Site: brandenburg
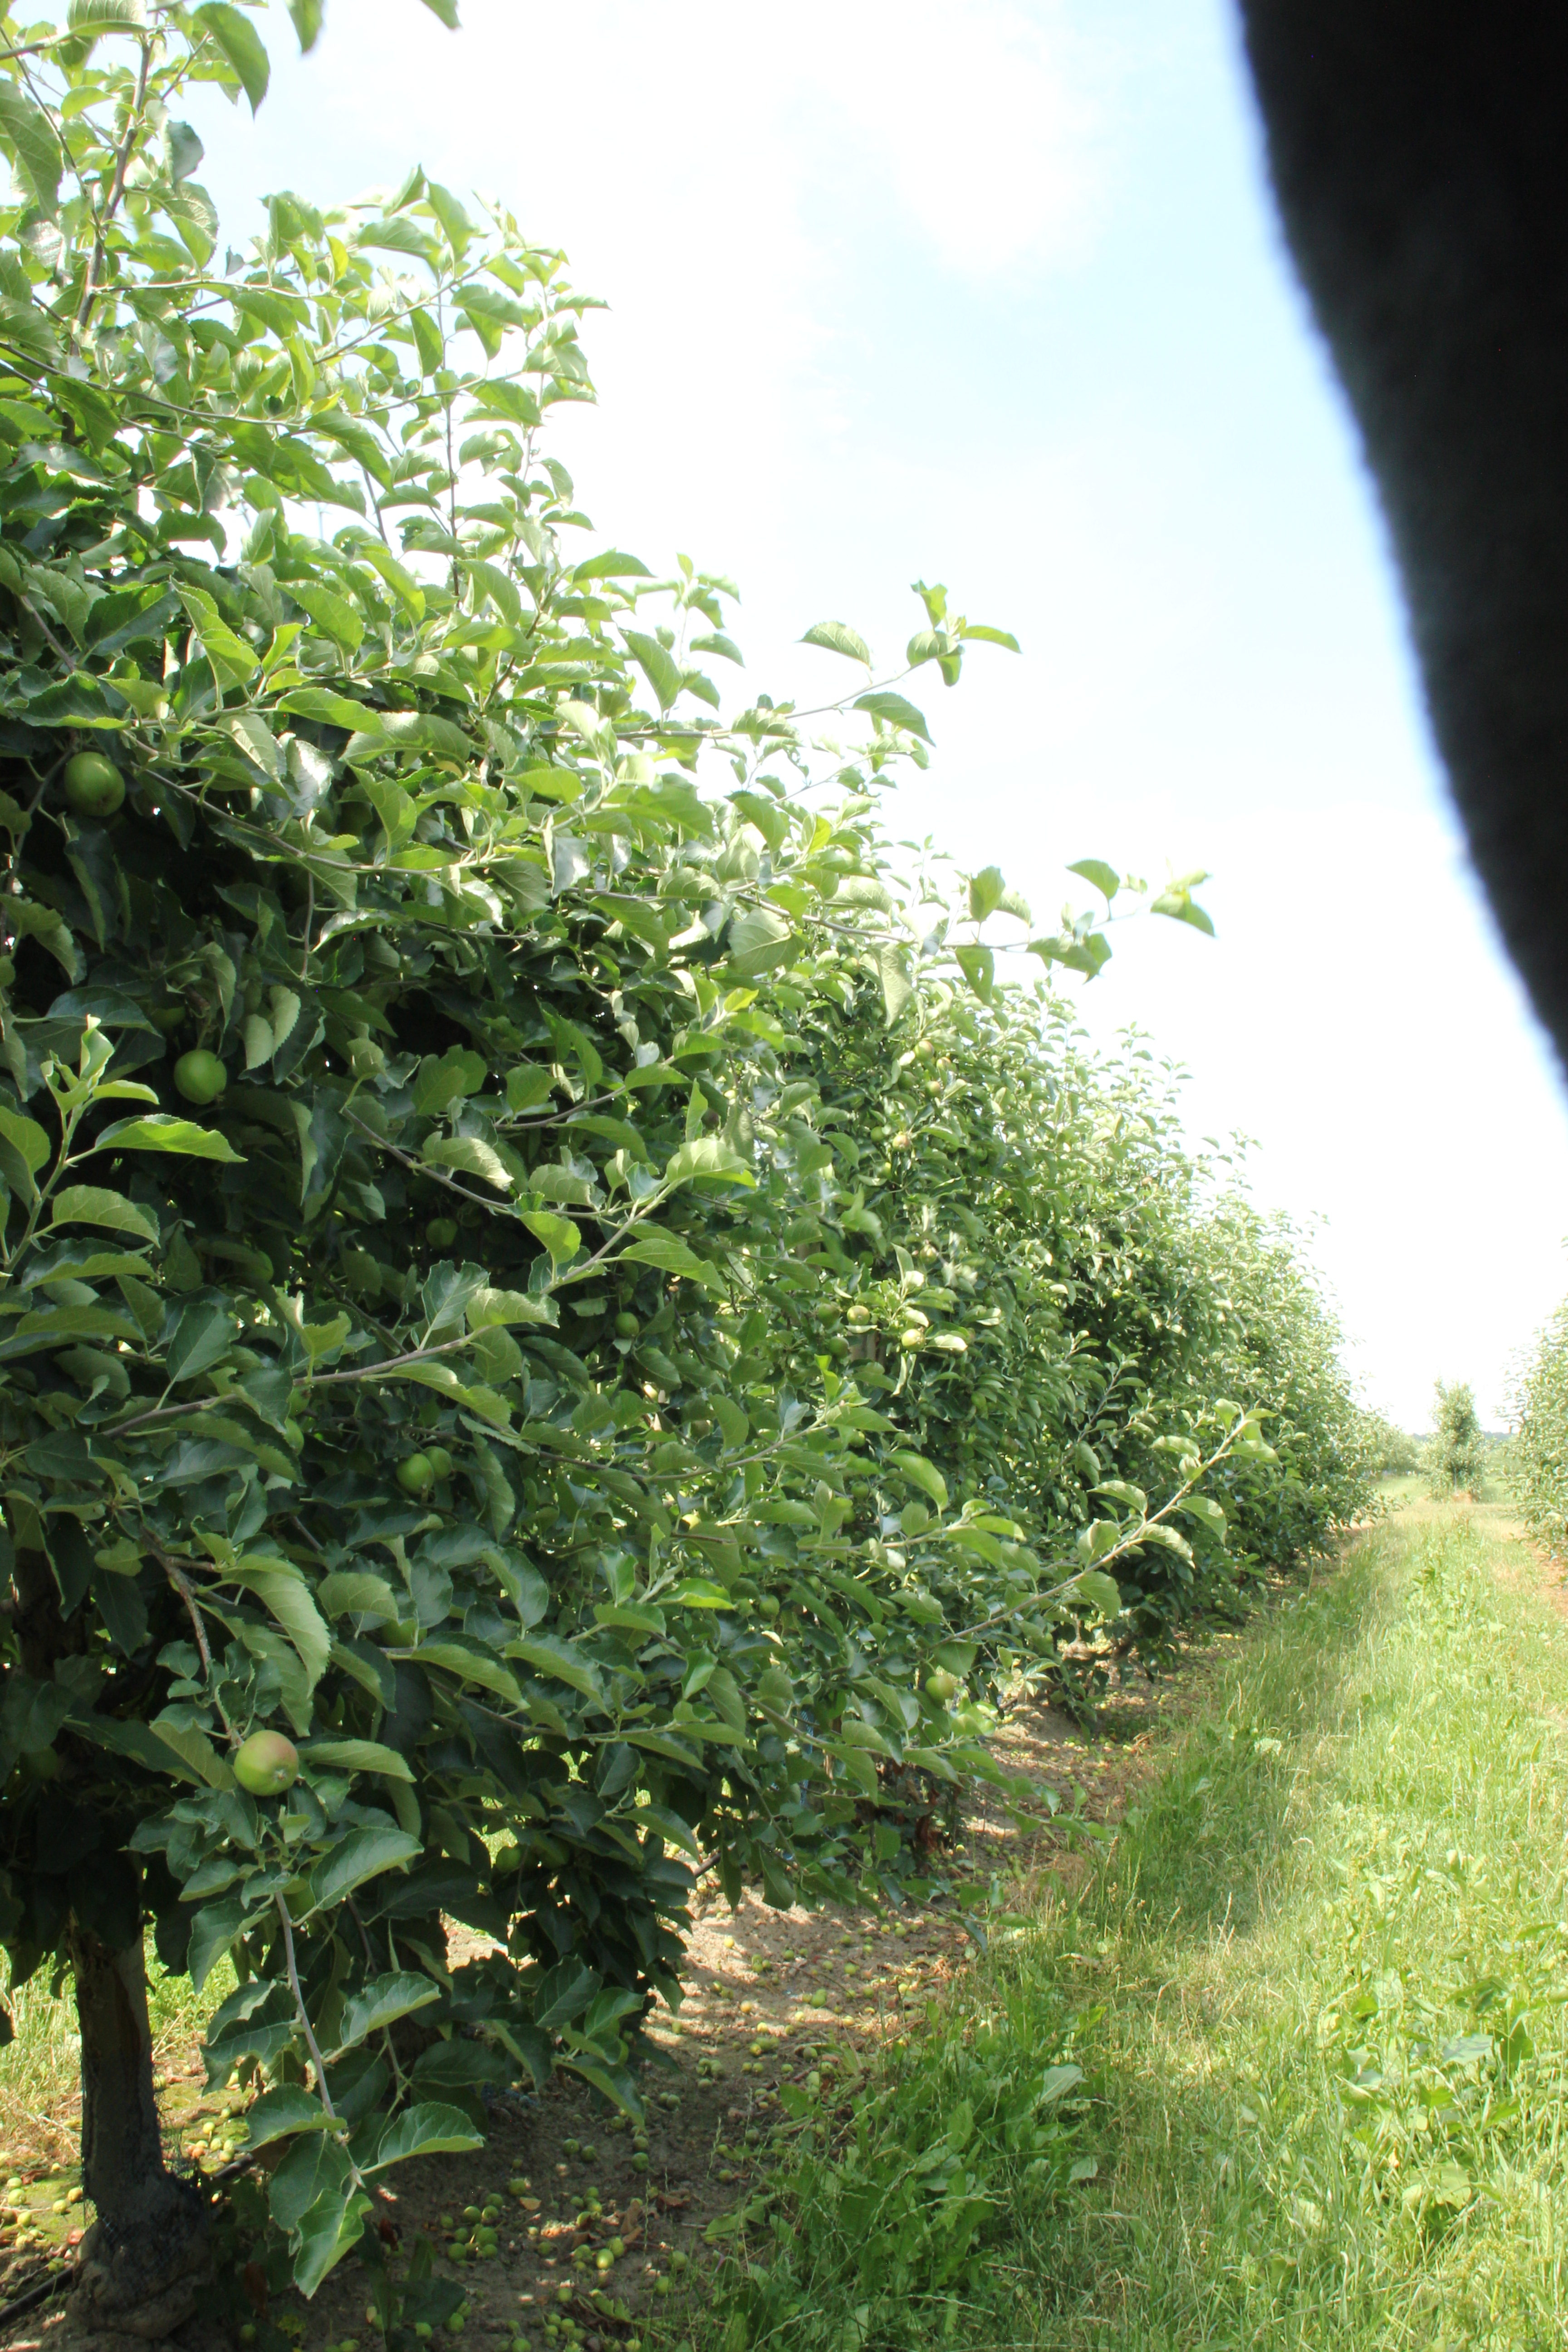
Growth stage (BBCH 74): Development of fruit